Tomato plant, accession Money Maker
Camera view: tilt-top (135 deg); turntable rotation: 60 degrees
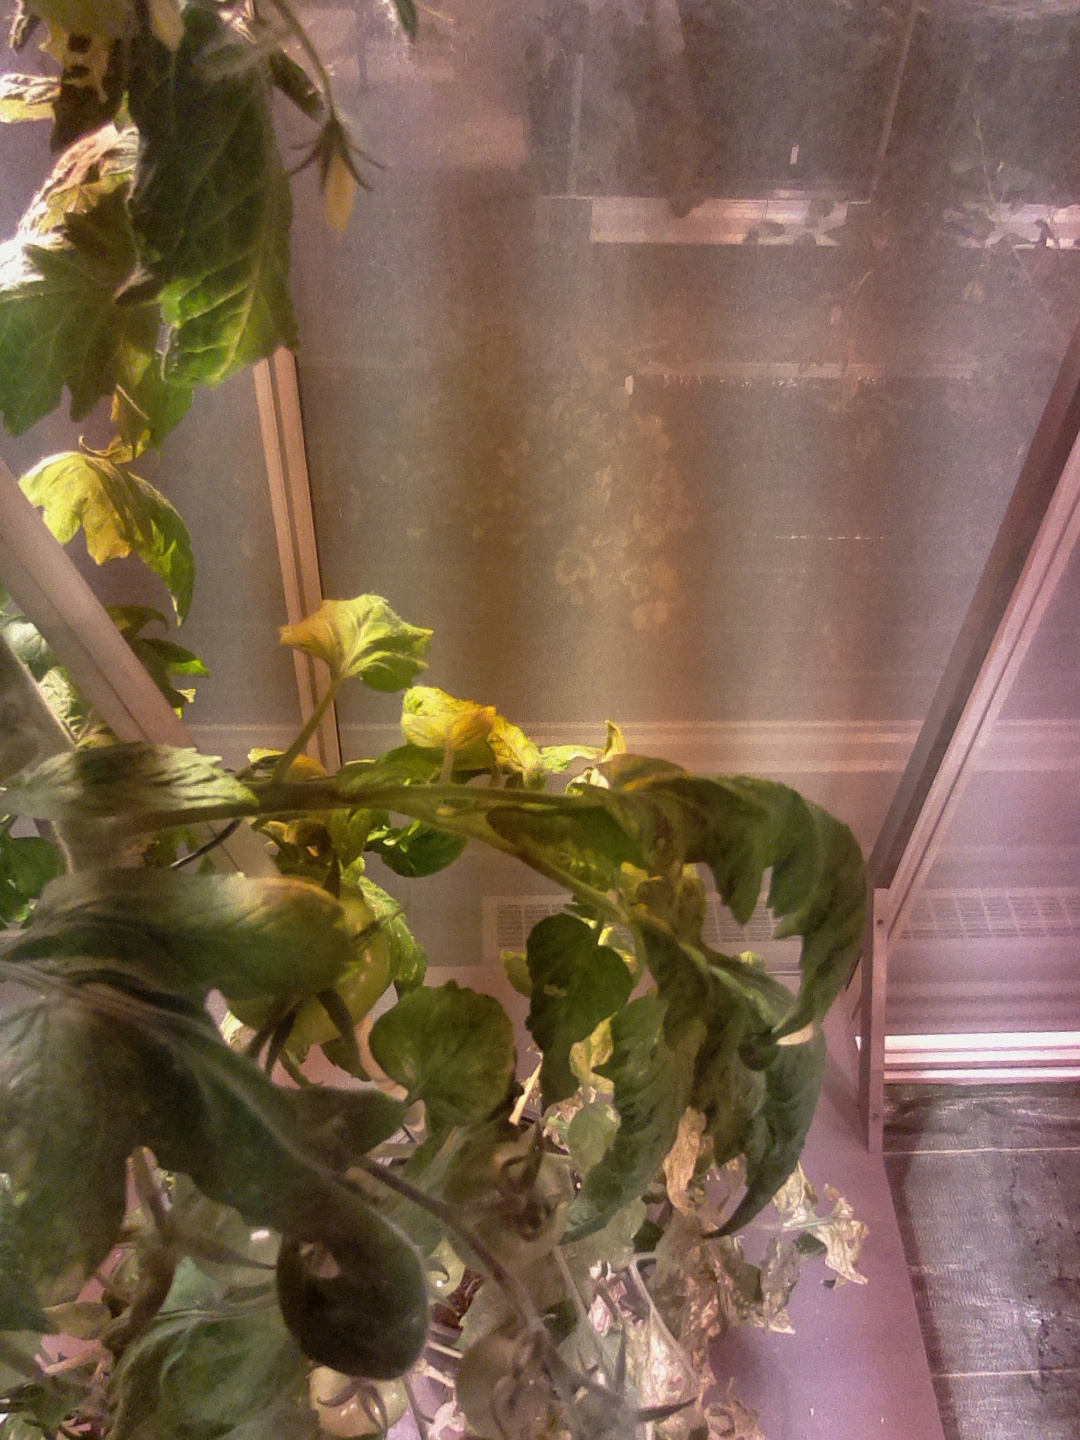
BBCH growth stage 72: 20%-30% of final fruit size